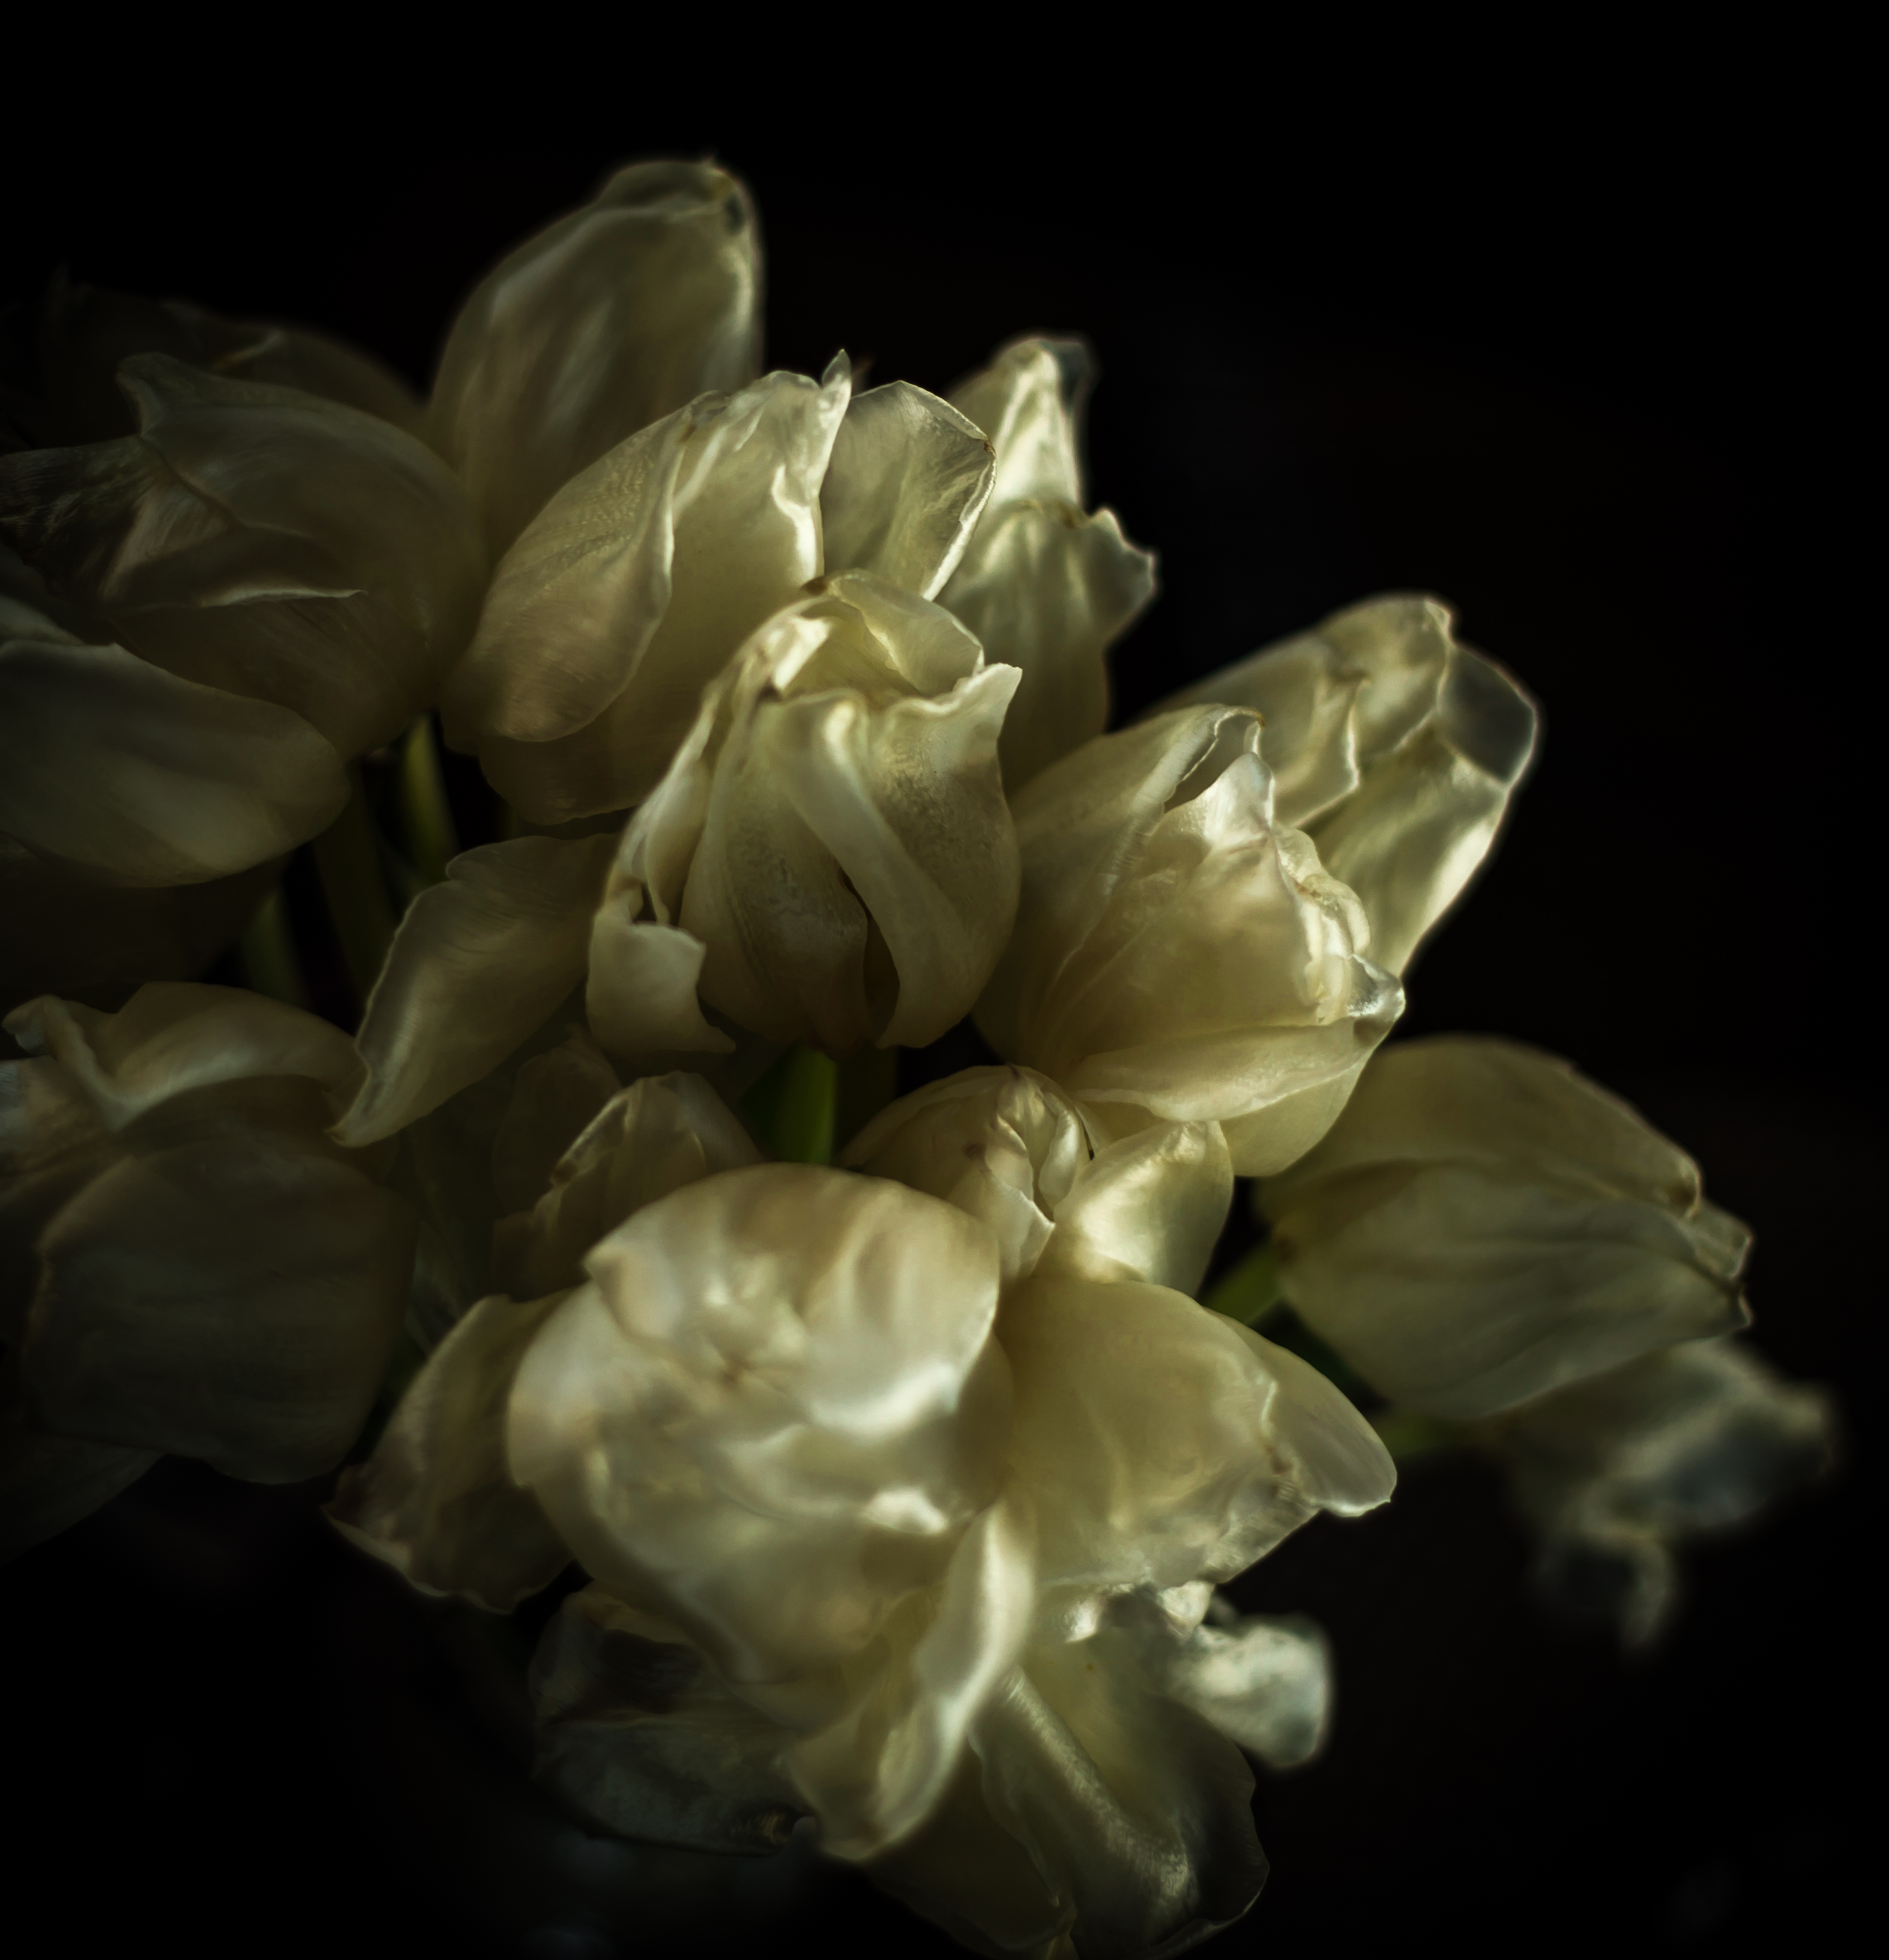
white, gold, silver, flower, summer, love, natural, secret, petal, plant, still life photography, peony, darkness, flowering plant, photography, cut flowers, black and white, tulip, jasmine, still life